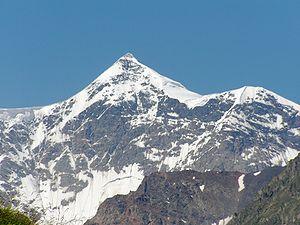
La réserve naturelle de haute montagne de Kabardino-Balkarie est une réserve naturelle d'État située en Russie, en Kabardino-Balkarie. Elle a été instituée le 8 janvier 1976 et couvre 82 642 hectares. La zone surveillée est de 26 000 hectares.